Cerberus

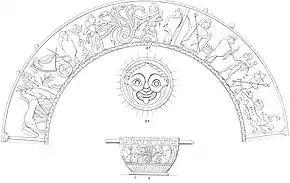
One of the two earliest depictions of the capture of Cerberus (composed of the last five figures on the right) shows, from right to left: Cerberus, with a single dog head and snakes rising from his body, fleeing right, Hermes, with his characteristic hat ("petasos") and caduceus, Heracles, with quiver on his back, stone in left hand, and bow in right, a goddess, standing in front of Hades' throne, facing Heracles, and Hades, with scepter, fleeing left. Drawing of a lost Corinthian cup (c. 590–580 BC) from Argos.

Seneca, in his tragedy "Hercules Furens" gives a detailed description of Cerberus and his capture.